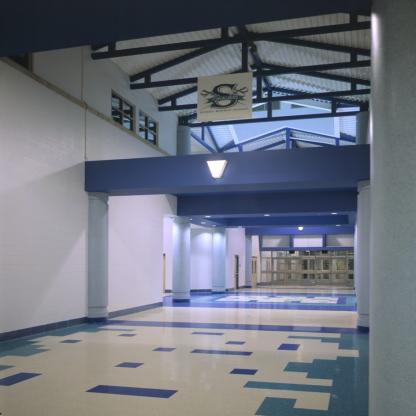
Scene: Indoor